Richard Helms

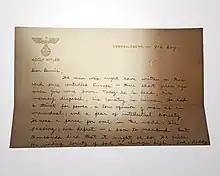
Helms letter

In 1939, Helms married Julia Bretzman Shields, a sculptor six years his senior. Julia brought two children into the marriage, James and Judith. Together, Helms and Julia had a son, Dennis, who as a young man briefly worked at CIA; he later became a lawyer. Julia apparently favored the Democratic Party. Helms was, of course, very non-committal politically. This marriage came to an end in 1967. Later Helms married Cynthia McKelvie, originally from England. She would write two books, both of which included her public experiences during their long marriage.